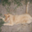
Label: cat